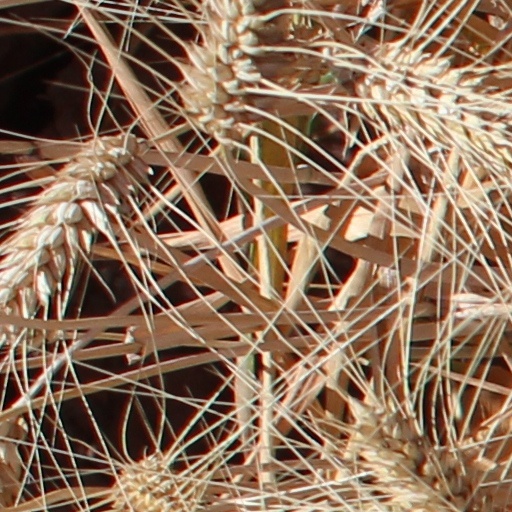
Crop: wheat